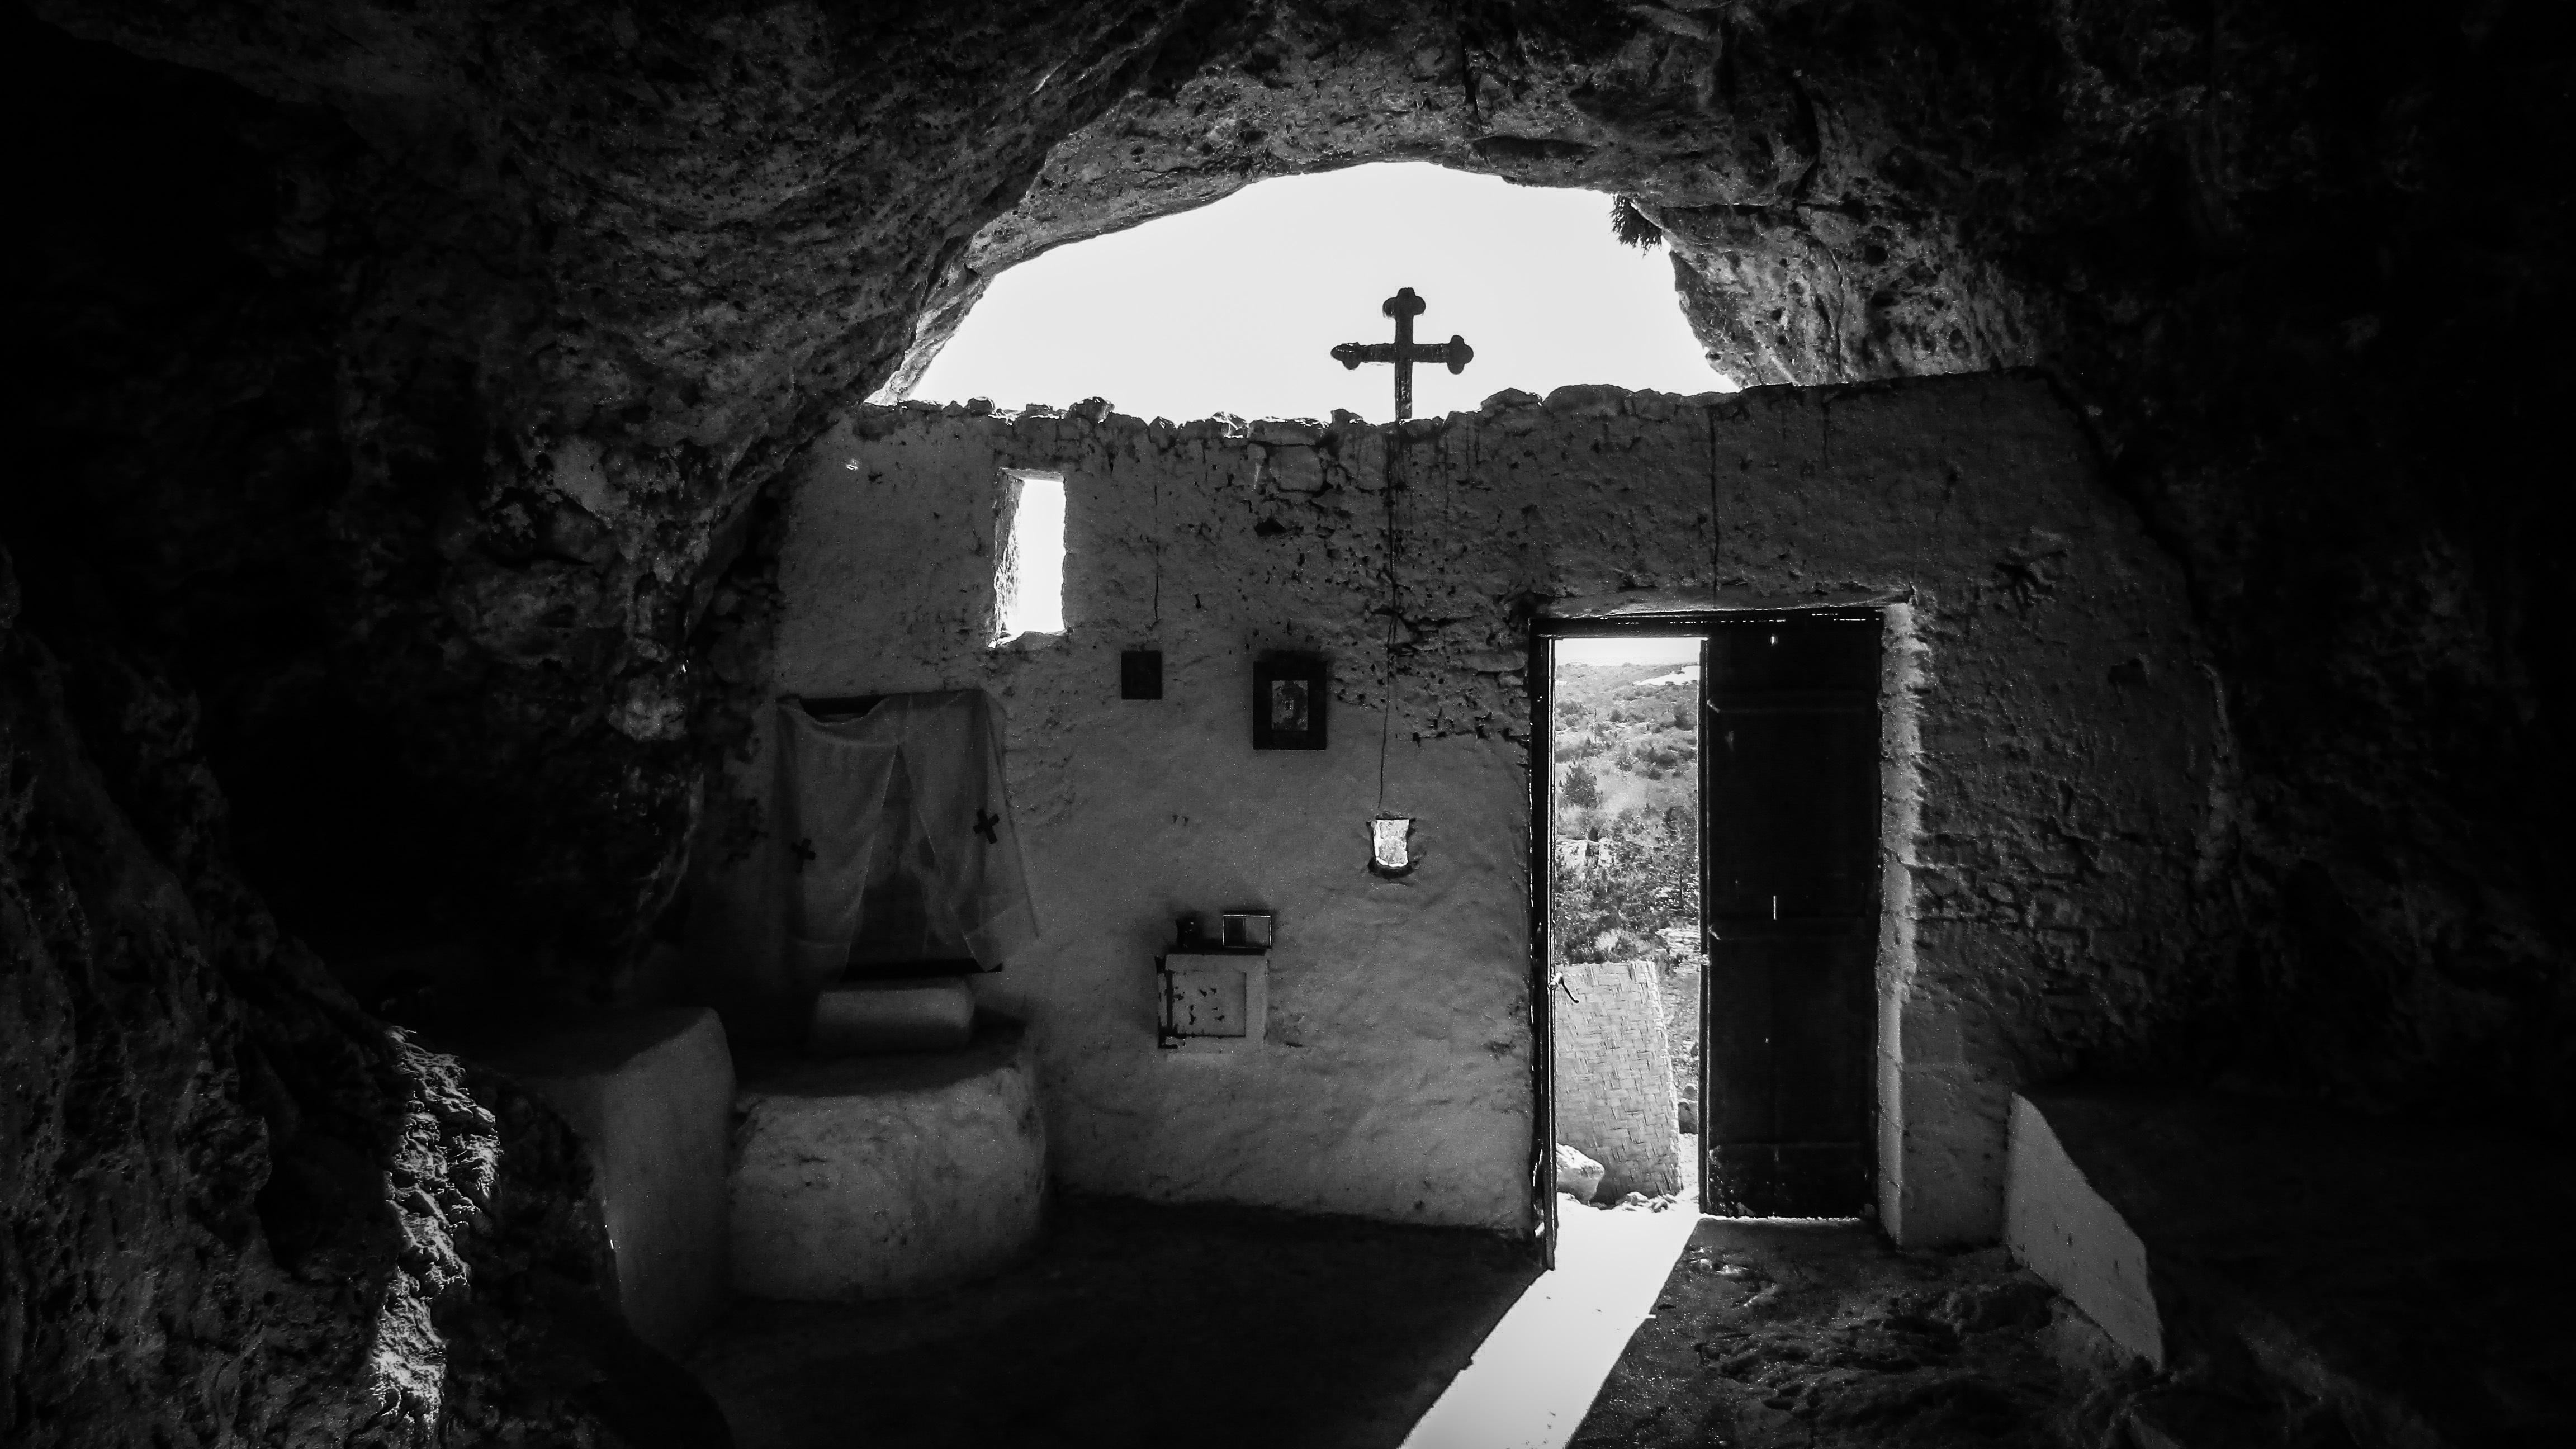
light, black and white, white, night, photography, house, alley, cave, religion, castle, darkness, chapel, black, monochrome, ruins, orthodox, cyprus, paralimni, monochrome photography, ayii saranta, film noir